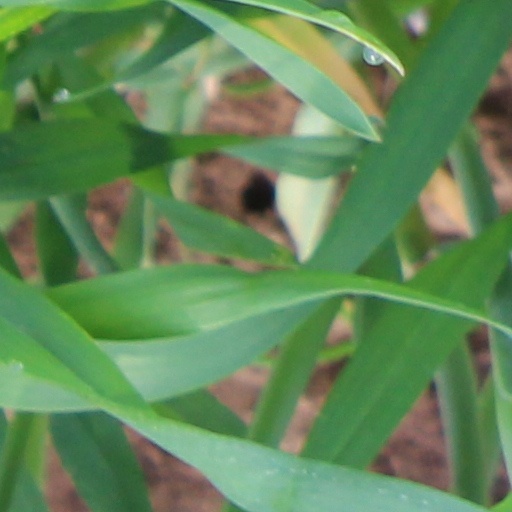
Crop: wheat